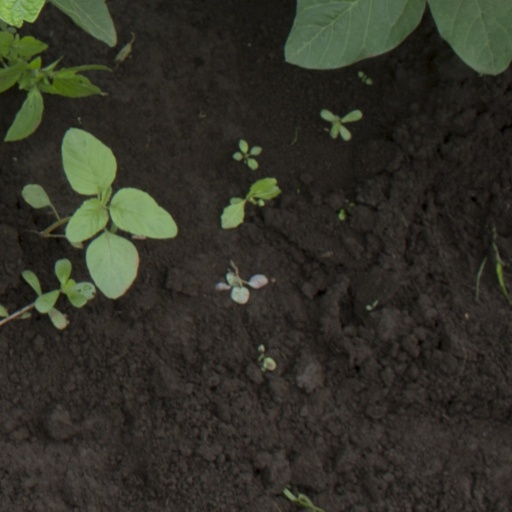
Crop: soybean